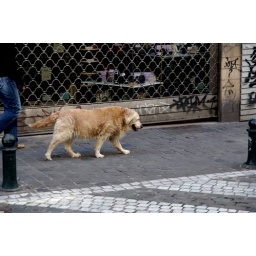
A street dog in Brussels